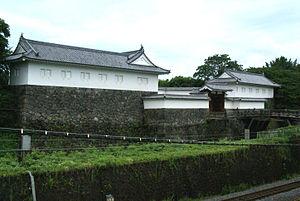
Les cent châteaux japonais remarquables est une liste dressée en 2006 par la Fondation des châteaux japonais sur des critères d'importance culturelle, historique et de signification régionale.
Le château de Yamagata est un château japonais de plaine situé au centre de la ville de Yamagata, à l'est de la préfecture du même nom, au Japon. Durant toute l'époque d'Edo, le château de Yamagata est le quartier général des daimyos du domaine de Yamagata. Le château est aussi connu sous le nom Ka-jō. Le terrain du château est protégé au titre de site historique national par la législation japonaise.